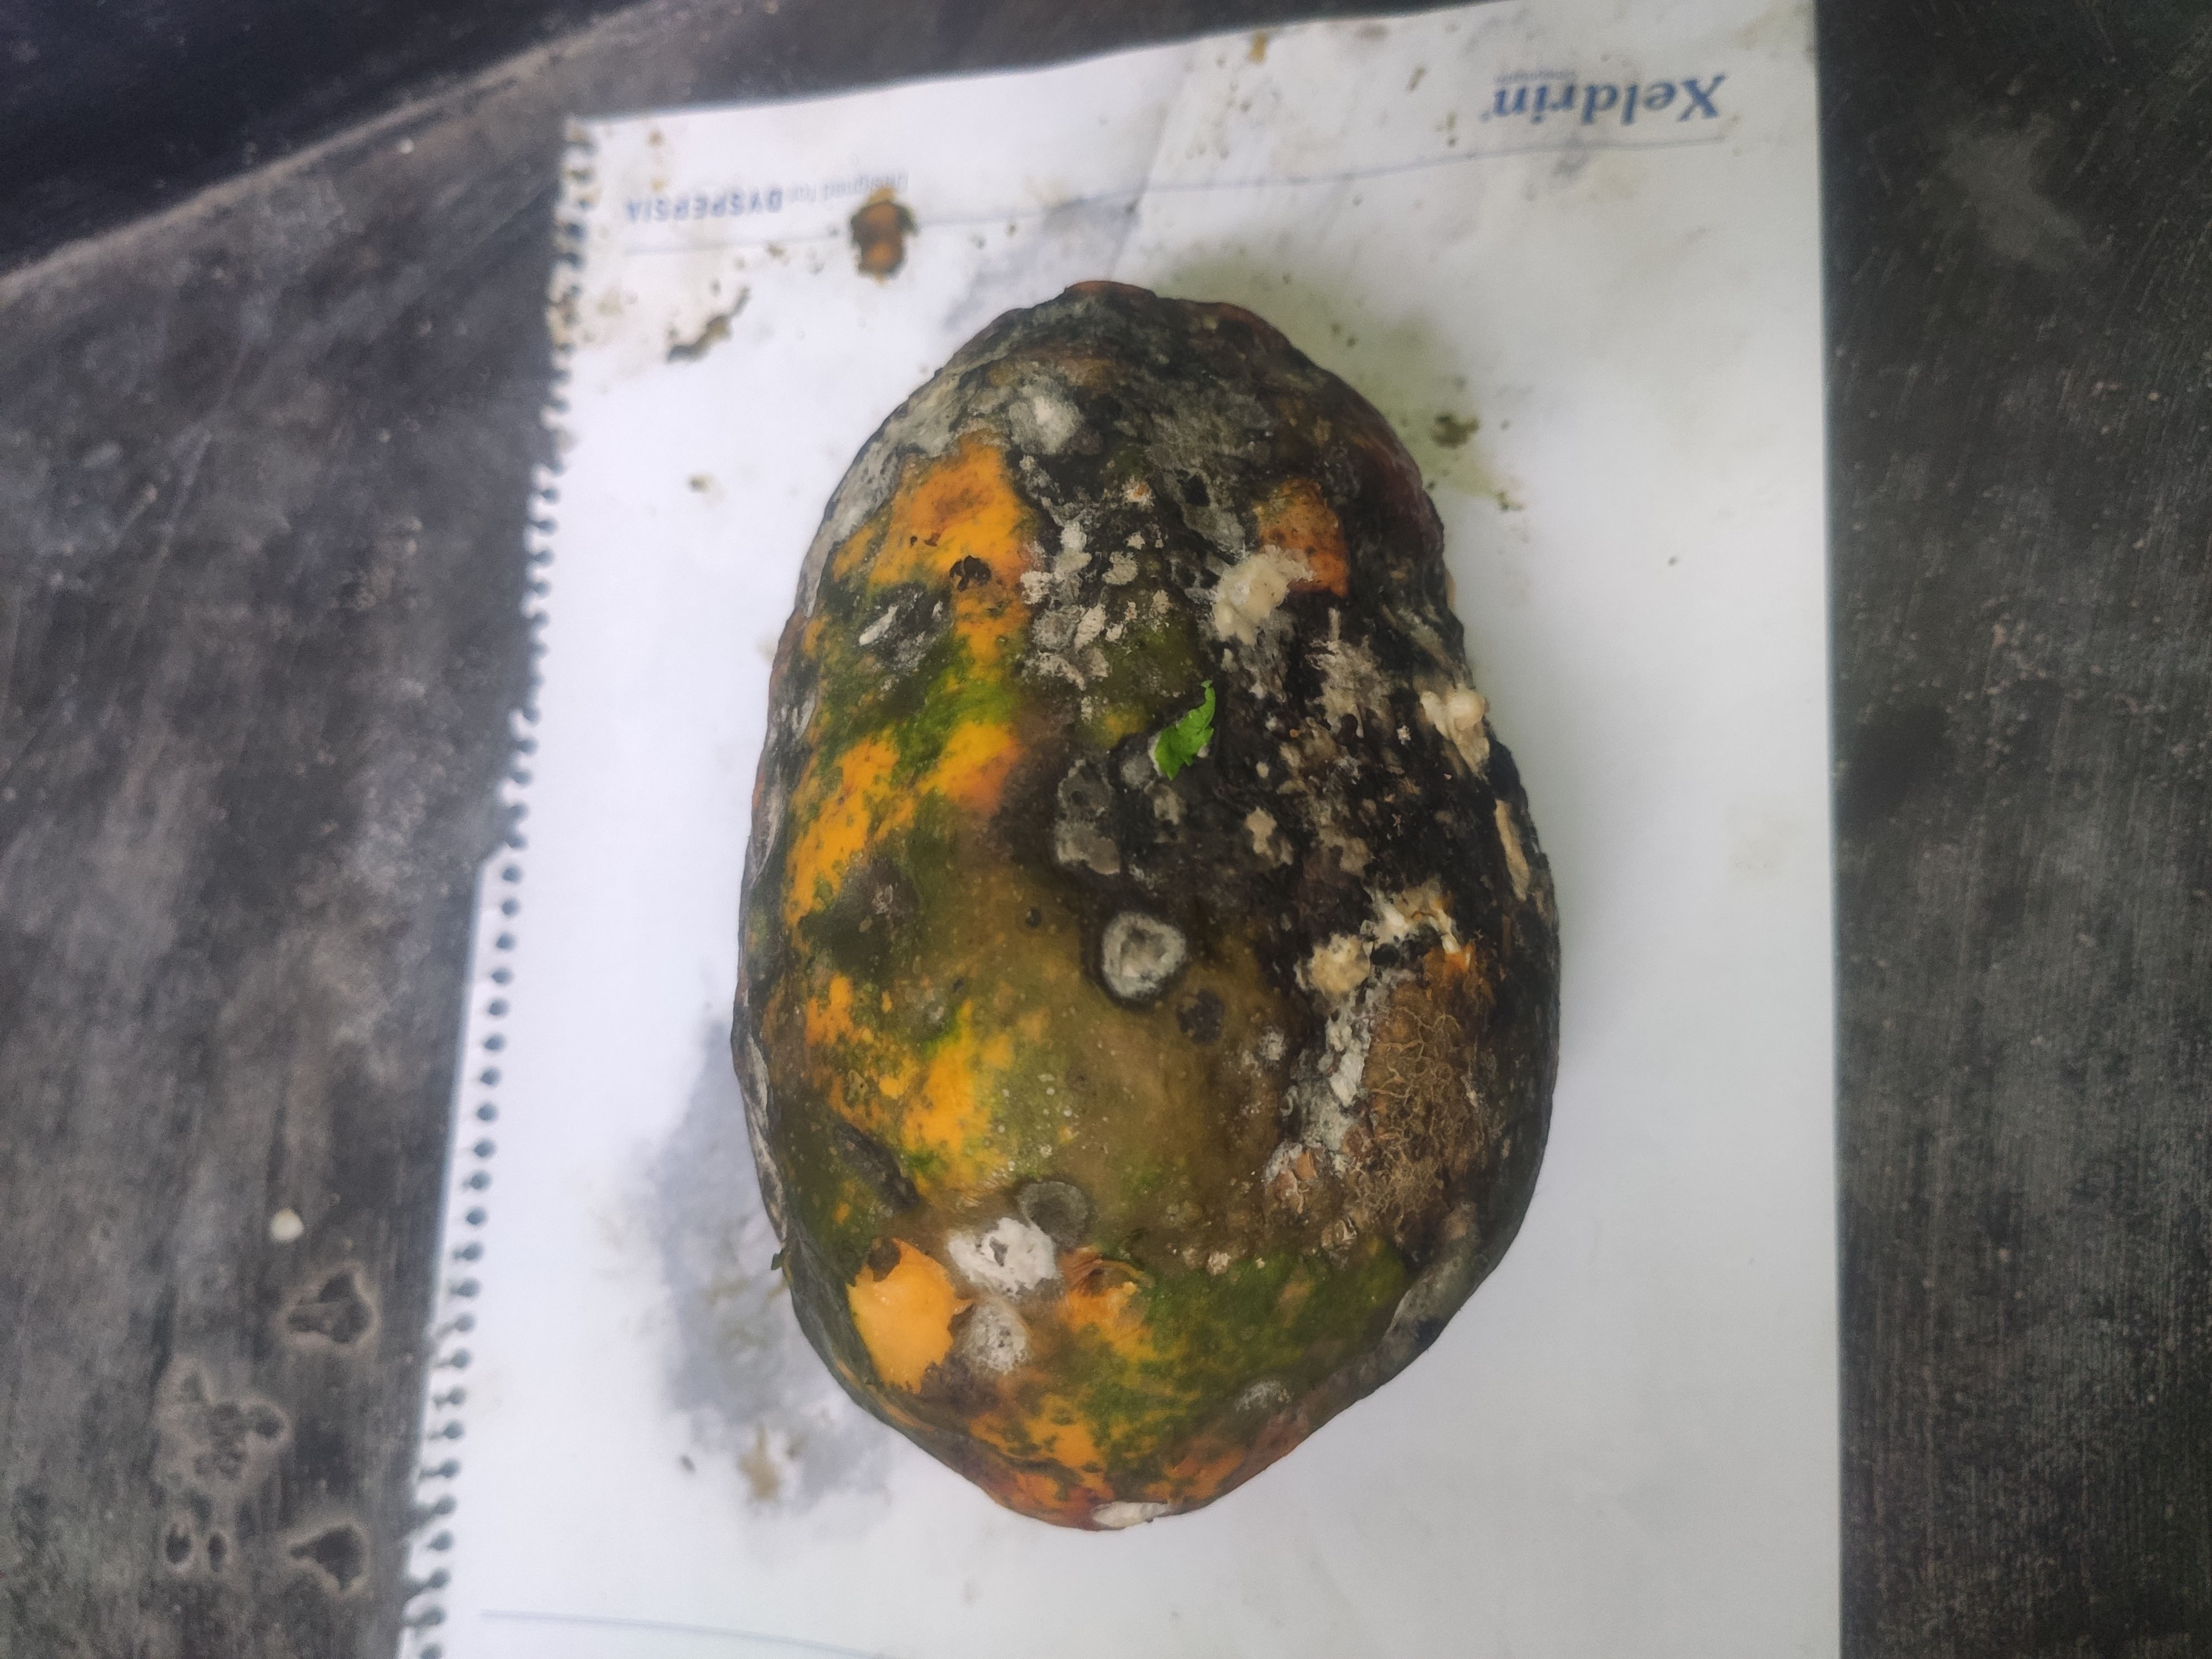
Fruit: papayas
Grade: 3rd-grade